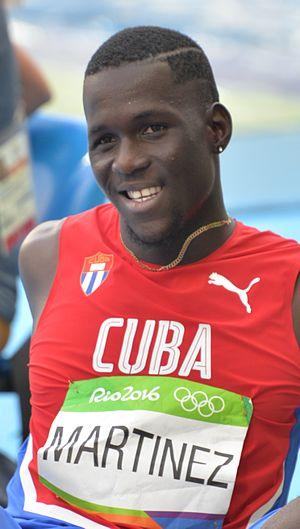
Lázaro Martínez au concours du triple saut à Rio 2916
Lázaro Martínez Santray est un athlète cubain, spécialiste du triple saut.